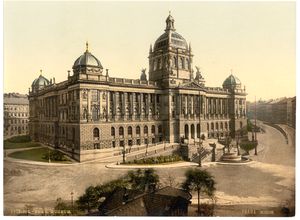
Le Musée national de ce qui est aujourd'hui la République tchèque a été fondé en 1818 par le comte Kaspar Maria Sternberg (1761-1838), un des premiers érudits dans le domaine de la paléontologie. Les collections du musée sont riches de millions d'objets dans les domaines de l'histoire naturelle, de l'histoire, de l'art et de la musique. Le bâtiment principal représenté ici a été achevé en 1891. Il est situé en haut de la place Venceslas, l'une des places principales de la ville de Prague. La place est nommée d'après Saint Wenceslas, le saint patron de la Bohème. Châteaux et palais